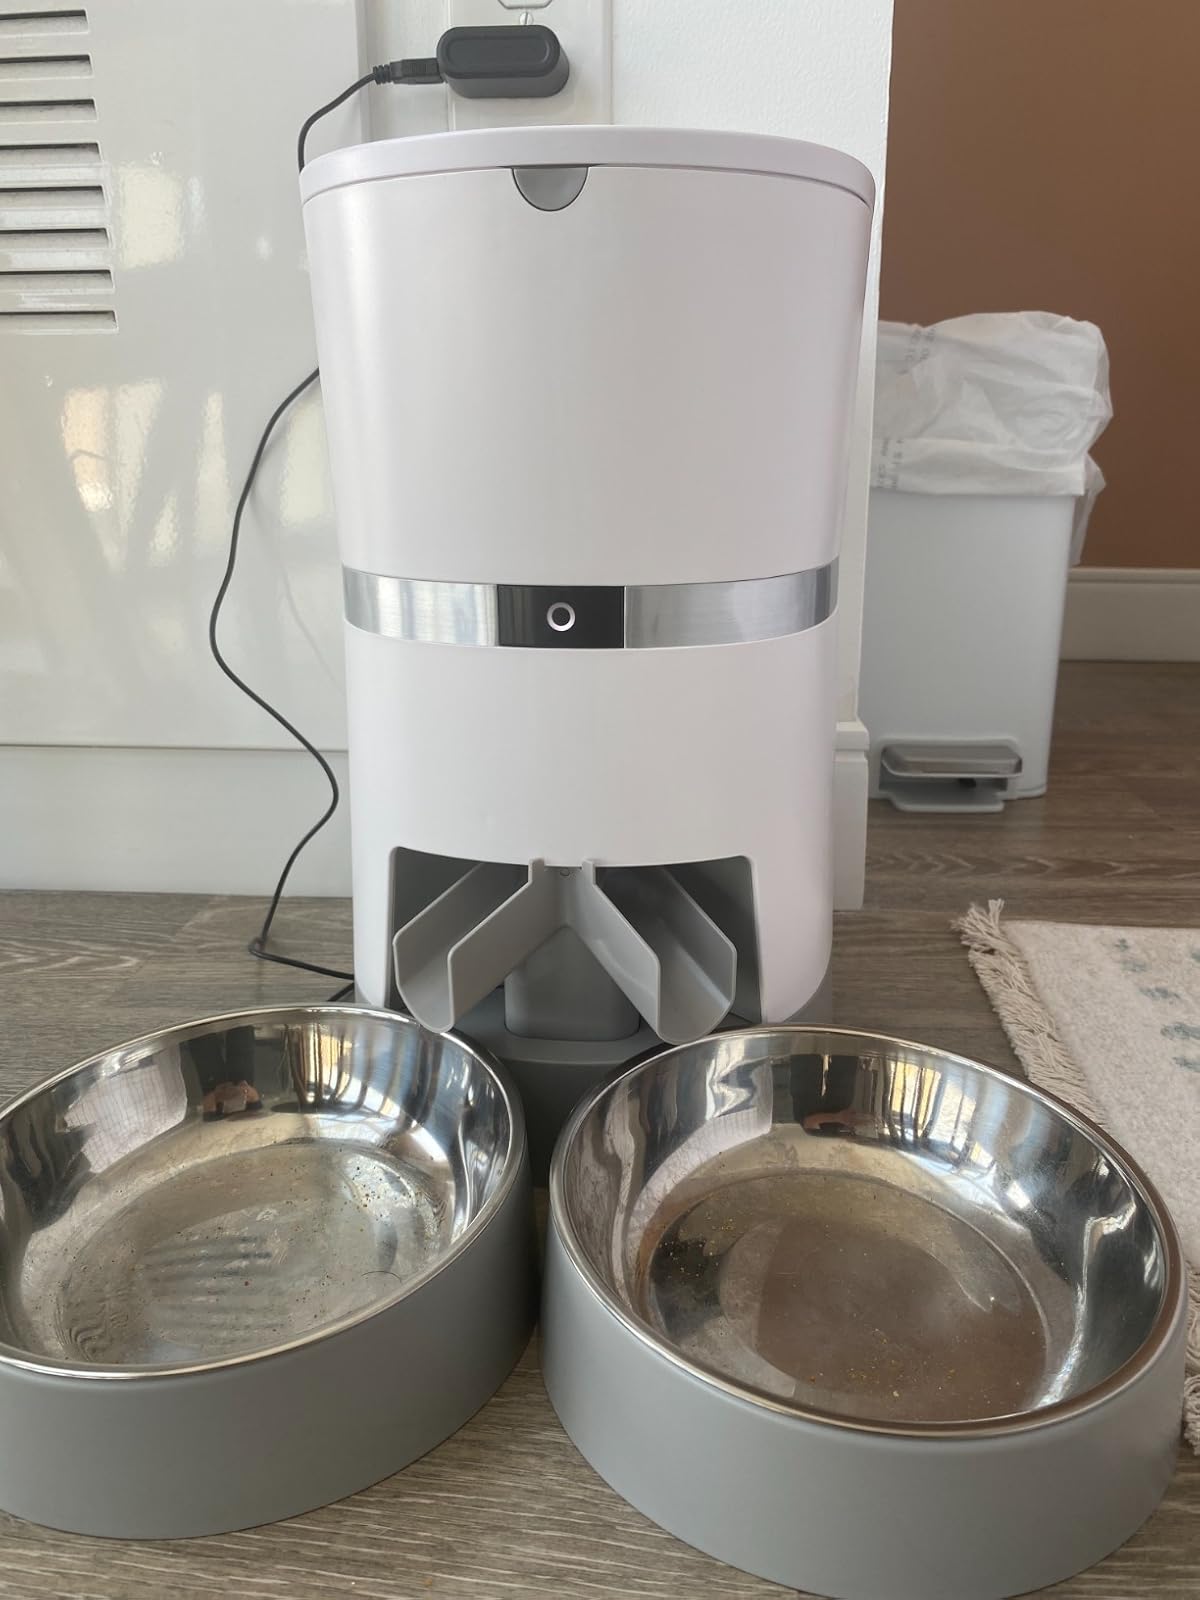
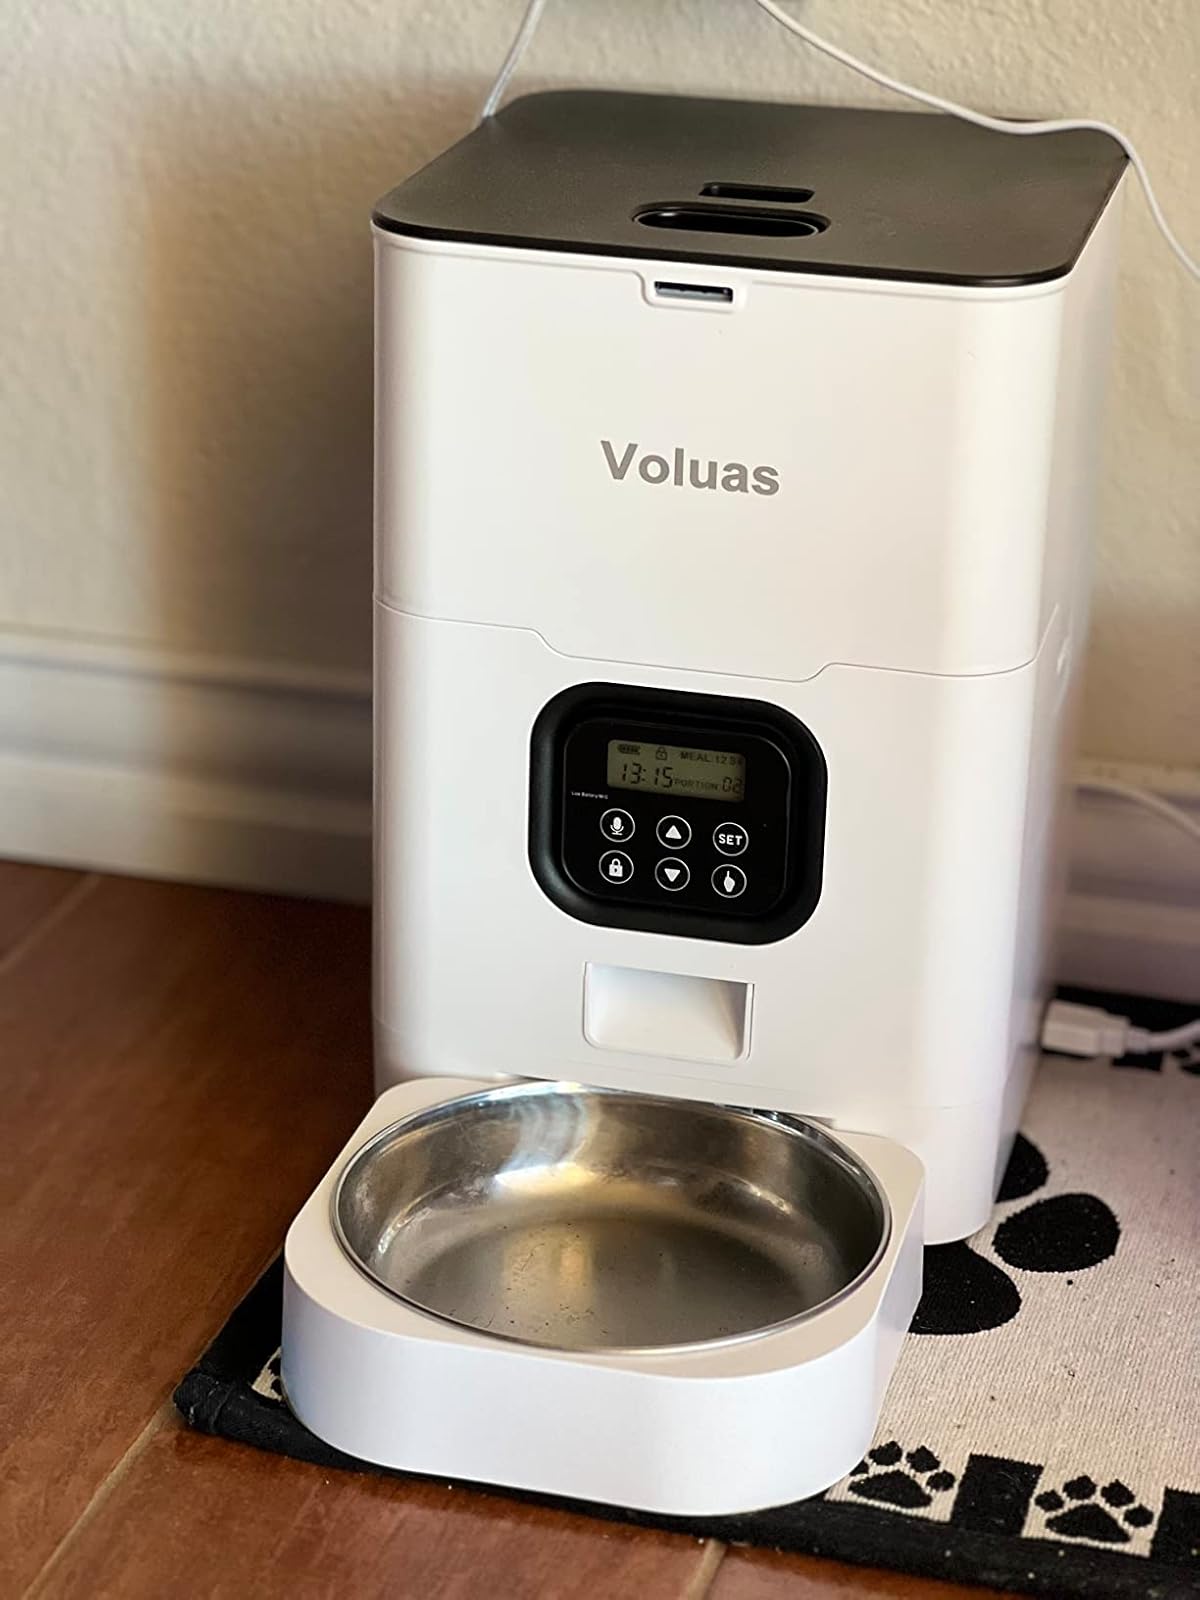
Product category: items_feeder
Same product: no